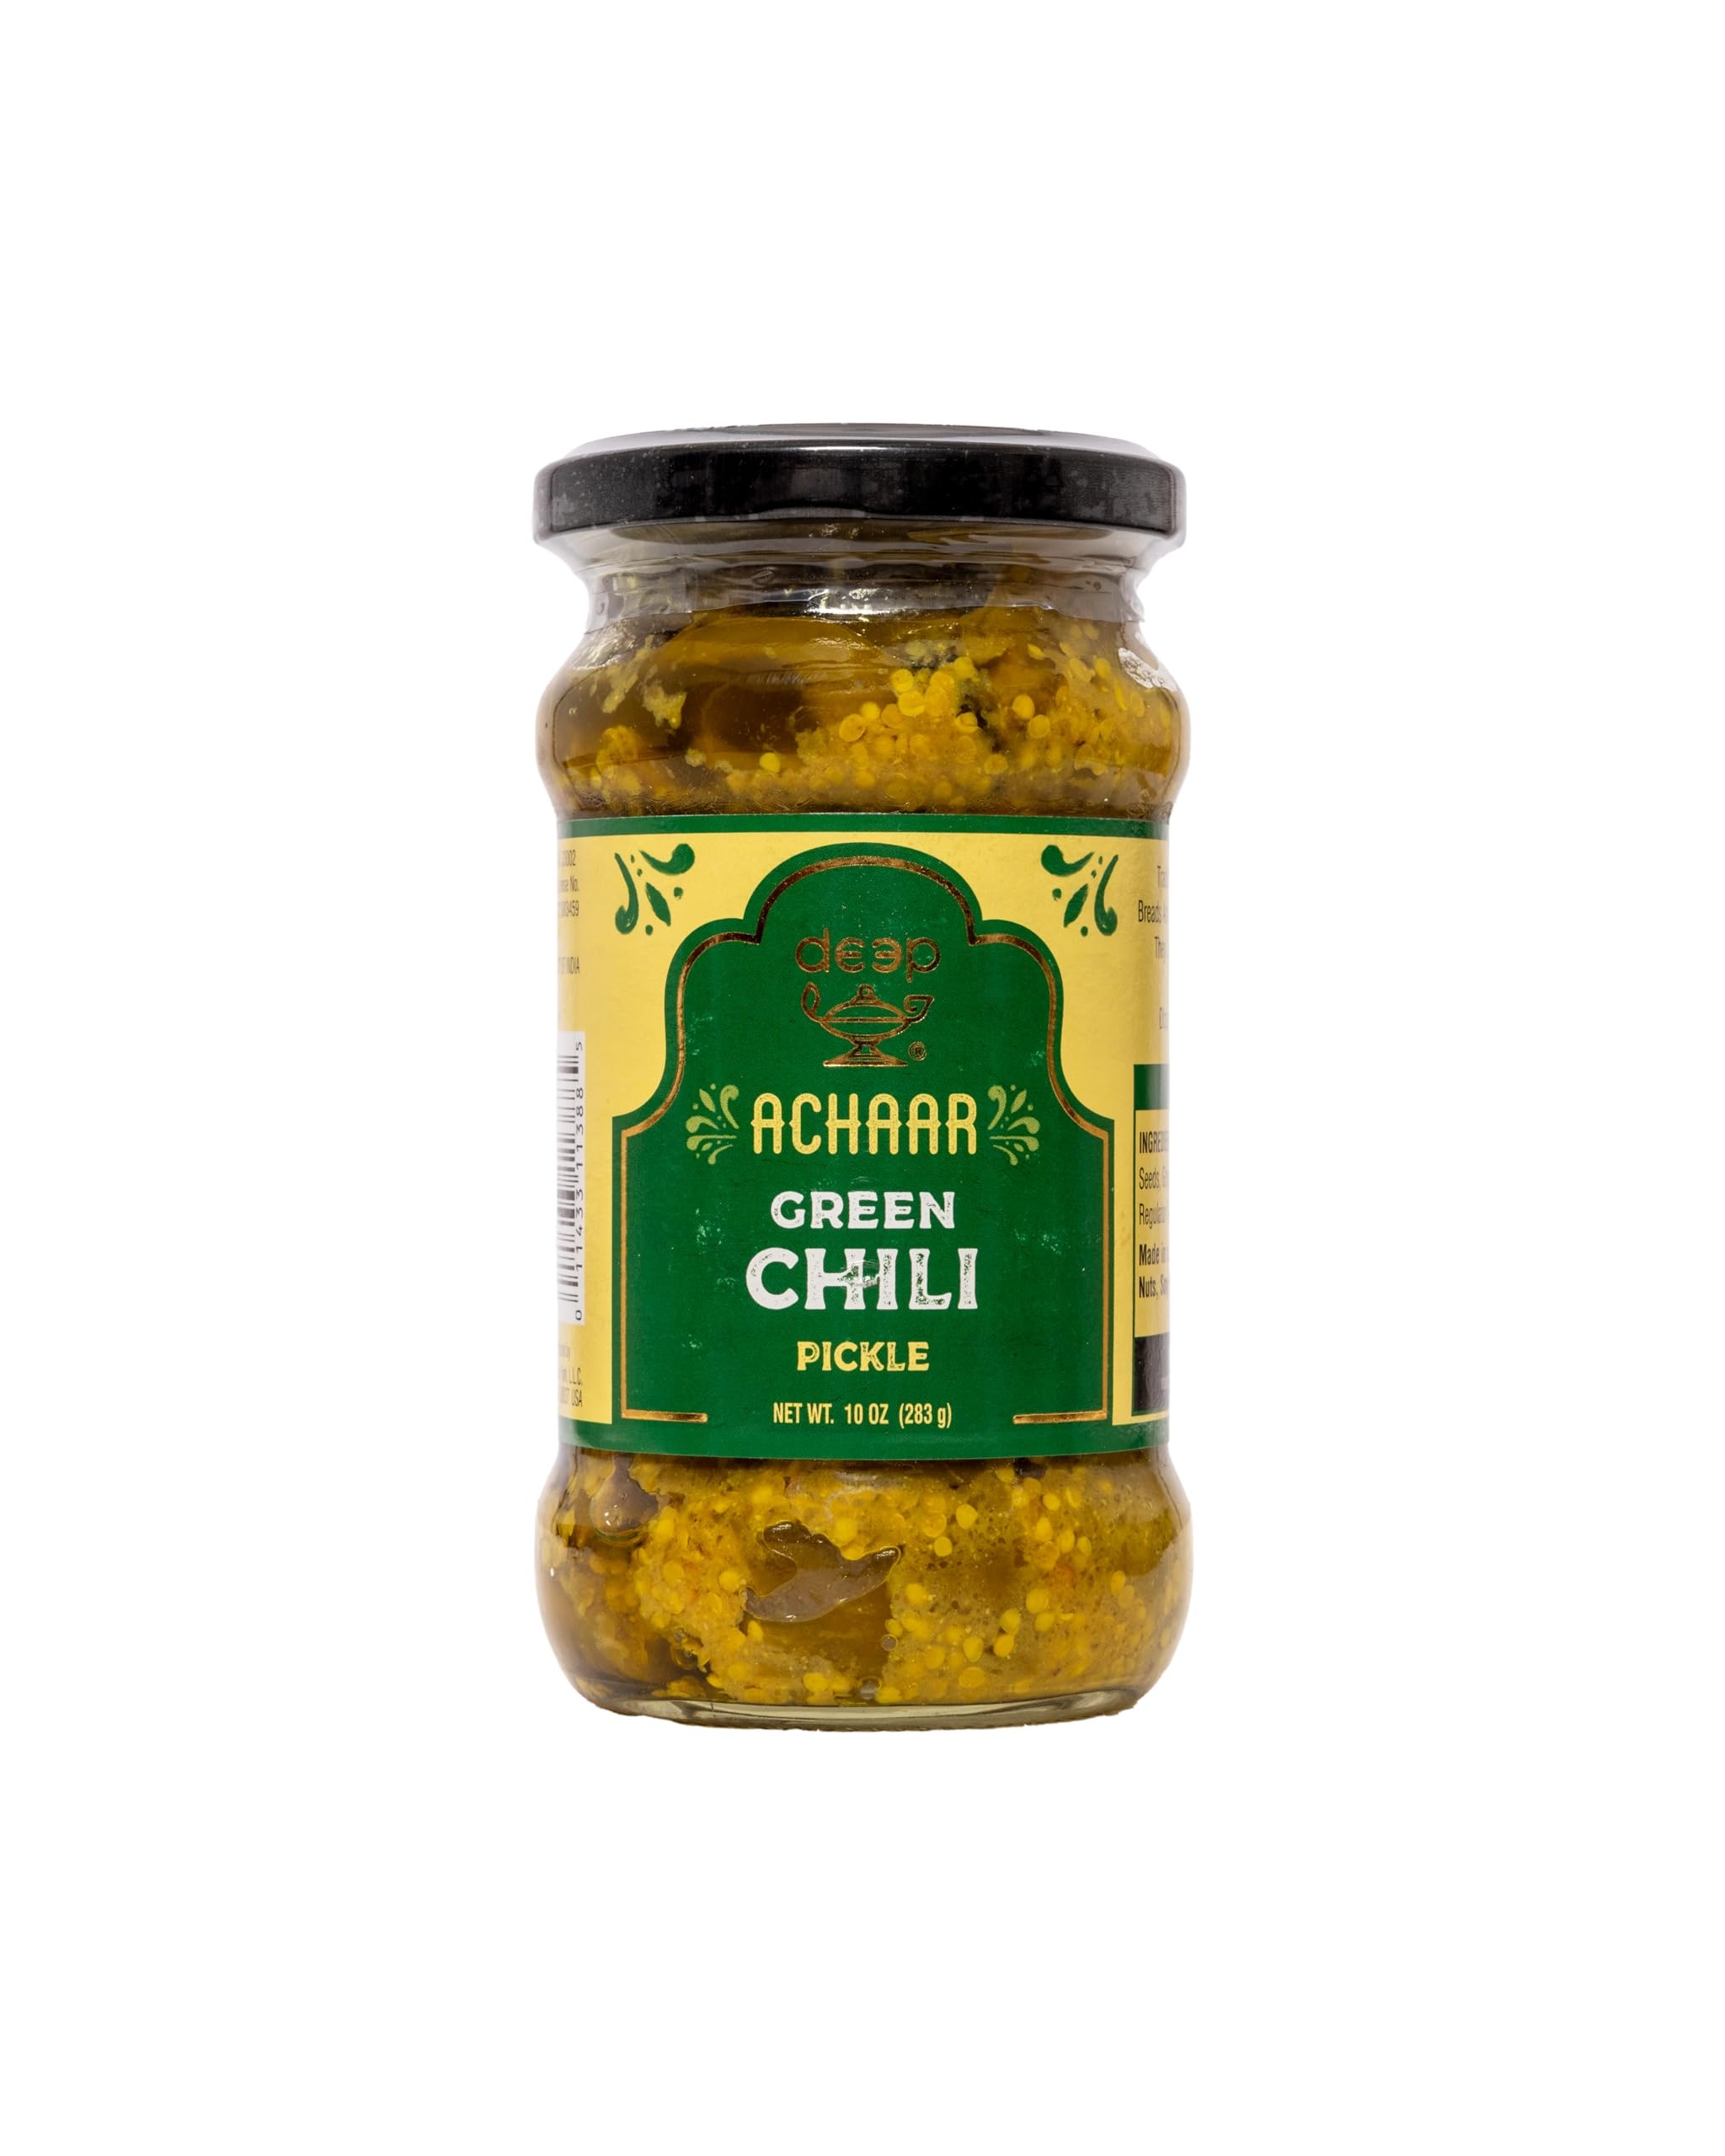
Item Name: Deep Authentic Indian Spice Mix Blend Green Chilli Pickle - 10 Oz | Ready to Use Rich Aroma and Taste of Achar | Mango, Fenugreek, Mustard, Asafoetida | Vegetarian | No Artificial Colours
Bullet Point 1: Truly Delicious With The Perfect Spice: Deep foods has stirred up the perfect blend of spices and packed the best flavors in a pickle jar. Our authentic homemade pickle enhances the taste of every meal and is best enjoyed with warm parathas, rotis, dal, rice, and much more.
Bullet Point 2: Homemade Achar with Secret Recipe: Our pickles are crafted with our original and traditional recipe to bring a taste of home right on your shelves. Our homemade pickles add the unique Ghar ka achar flavor that reminds you of your grandmother's aam ka achar recipe.
Bullet Point 3: 100% Natural Ingredients: This organic achar is made with organic and natural ingredients to make a rich-textured, mouth-watering achar masala. We have crafted the best blend of raw mango with fenugreek seeds, black cumin, yellow mustard, asafoetida, and turmeric to indulge your tastebuds.
Bullet Point 4: Free Of Preservatives: We ensure that no harmful chemicals and preservatives are added to our organic pickles. Our mango pickles are formulated to remain preserved with only natural ingredients and maintain long shelf life.
Bullet Point 5: Our Authentic Process: After directly sourcing our mangos from local farms, they are carefully processed with traditional sun drying practices and pickling methods to make our homemade mango achar. We use turmeric which is rich in antioxidants and relieves nausea and indigestion.
Bullet Point 6: Seal of Freshness: Each package of our Pickle comes sealed to preserve its freshness and flavor. Enjoy the convenience of having a versatile kitchen staple at your fingertips.
Bullet Point 7: Summers are right here! And here is the season of sweet mangoes, tangy pickles, and refreshing fresh juices. Once this season is gone, it won’t come back for a year, So, make sure to make the best of it.
Bullet Point 8: A wholesome blend of exotic aromatic spices to make deliciously delightful dishes. The perfect combination of Indian spices in a perfect blend to give you a lip-smacking taste.
Product Description: Since its inception in 1977, our brand has stood as a premier manufacturer, boasting an impressive 47-year legacy of operating our very own mills and factories. Having delighted millions of contented customers, both online and offline, we are thrilled to embark on a new journey by introducing our wide product line comprising Flour, Spices & Masala, Instant mixes and Snacks to the online market. A wholesome blend of exotic aromatic spices to make deliciously delightful dishes. The perfect combination of Indian spices in a perfect blend to give you a lip-smacking taste.
Value: 9.9825
Unit: Ounce

Price: 11.07